Crisis Management and Planning Directorate

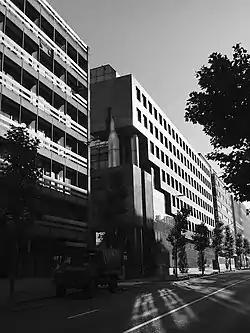
The Kortenberg building

The Crisis Management and Planning Directorate (CMPD) was a body within the European Union's (EU) External Action Service (EEAS) that was in charge of the integrated civilian-military planning within the sphere of the Common Security and Defence Policy (CSDP).